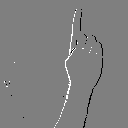
ASL letter: z